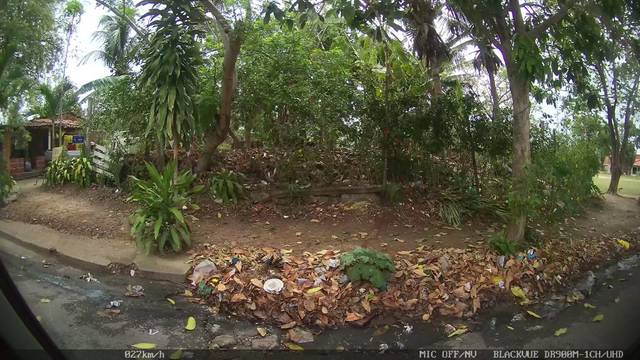
Region: Brazil
Coordinates: -3.785, -38.538